High-level waste

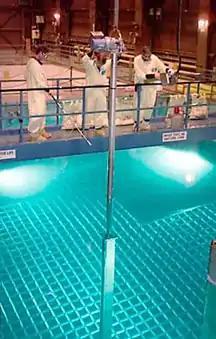
Spent fuel pool

High-level radioactive waste is stored for 10 or 20 years in spent fuel pools, and then can be put in dry cask storage facilities.